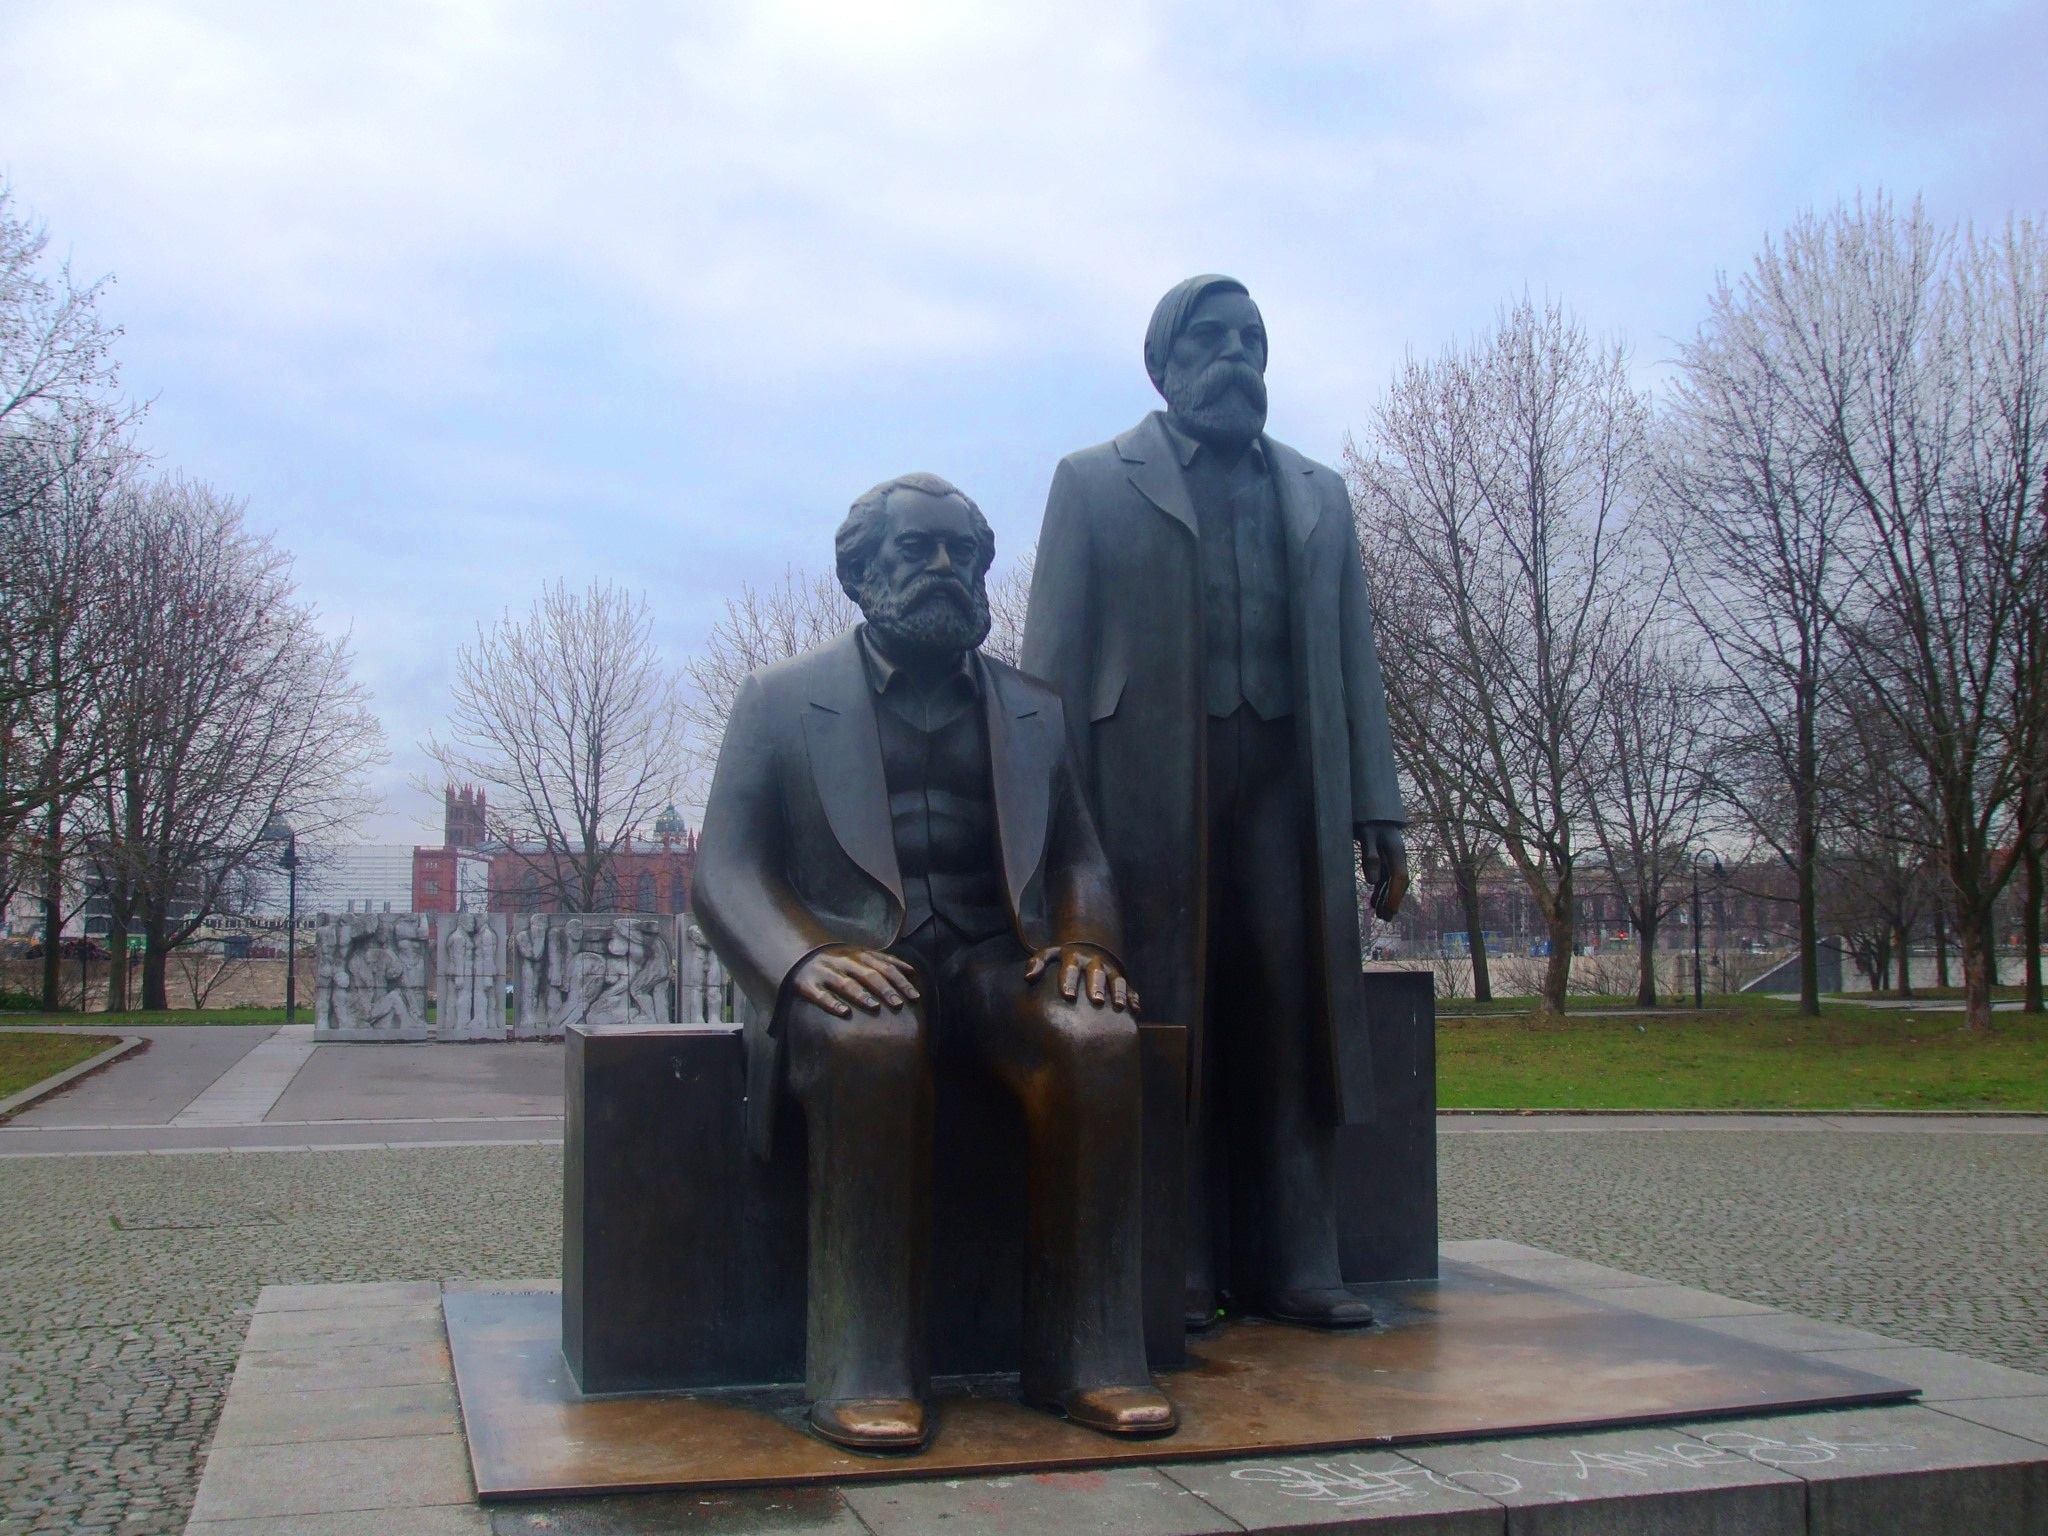
monument, statue, sculpture, memorial, marx, germany, deutschland, berlin, engels